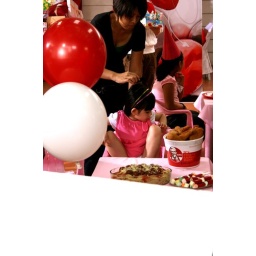
there's a dog under the table